Idaho Department of Juvenile Corrections

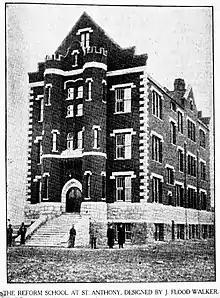
The Idaho Juvenile Corrections Center in St. Anthony, Idaho in 1905

There are many areas dedicated to outdoor recreation such as a large soccer area, softball diamond, outdoor basketball court, and a state-of-the art challenge course, with high and low elements. JCC–St. Anthony provides a highly structured, staff-secure program using a positive peer culture model for the custody and treatment of male and female offenders who have a history of various crimes, and have failed in less secure community-based programs and facilities. The JCC–St. Anthony program focuses juveniles on victim and community restoration related to their crimes. The program also offers cognitive skills building to alter their criminal patterns of thought and requires the juveniles to be accountable daily for their behavior and progress through the program. Employees at JCC–St. Anthony are dedicated to helping each of the juveniles that come to the facility. There are many employees who have been employed at the facility for 10 to 25 years, and their experience working with juveniles is invaluable. Staff and juveniles continually work together to create a safe and secure environment that is conducive to making the changes necessary for juveniles to be able to return to their communities with the skills and values that will give them the opportunity to be successful citizens.